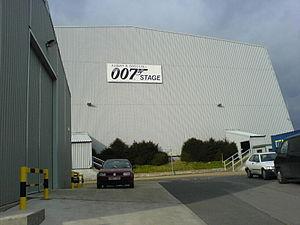
EON Productions est une société de production de cinéma britannique surtout connue pour la série de films ayant pour héros James Bond. EON est une filiale de Danjaq, la holding qui, avec United Artists, gère les droits de la franchise Bond. Son siège social est basé aux Pinewood Studios.
Les Pinewood Studios sont des studios de cinéma situés dans le comté du Buckinghamshire près de Londres et dont le premier film est sorti en 1936. Ils sont gérés par la société Pinewood Group qui gère d'autres lieux au Royaume-Uni.
Un studio de cinéma est un bâtiment destiné à la fabrication de films cinématographiques ou télévisuels dont les décors, parce qu'inventés pour la circonstance, ou existants mais inadaptés à un tournage, sont construits dans ce lieu vaste, le plus souvent insonorisé, et équipé d’appareils et outils électriques complexes pour éclairer le ou les plateaux.
GoldenEye /ˈɡəʊldn̩.ɑɪ/ ou L'Œil de feu au Québec est un film d'espionnage américano-britannique réalisé par Martin Campbell et sorti en 1995. C'est le 17ᵉ opus de la saga James Bond d'EON Productions et le premier où Pierce Brosnan tient le rôle du célèbre agent fictif du MI6. À la différence des films précédents de la série, le scénario n'est pas une reprise des travaux du romancier Ian Fleming, bien que le titre GoldenEye soit inspiré de celui de son domaine à la Jamaïque. Le scénario original, conçu par Michael France, est écrit avec la collaboration postérieure de plusieurs autres auteurs. Le film raconte la lutte du MI6 contre un syndicat du crime désirant utiliser le satellite GoldenEye contre Londres afin de causer une crise financière globale.